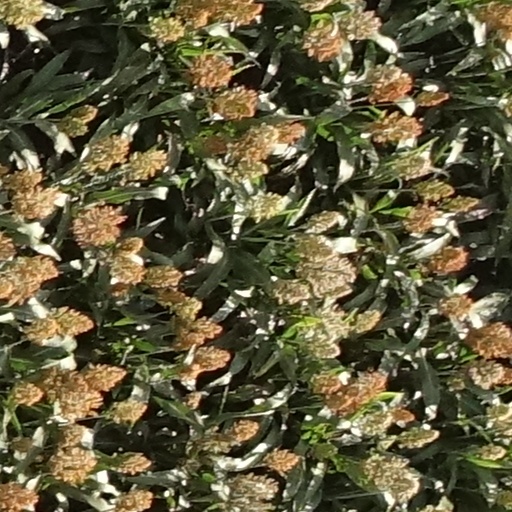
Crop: sorghum